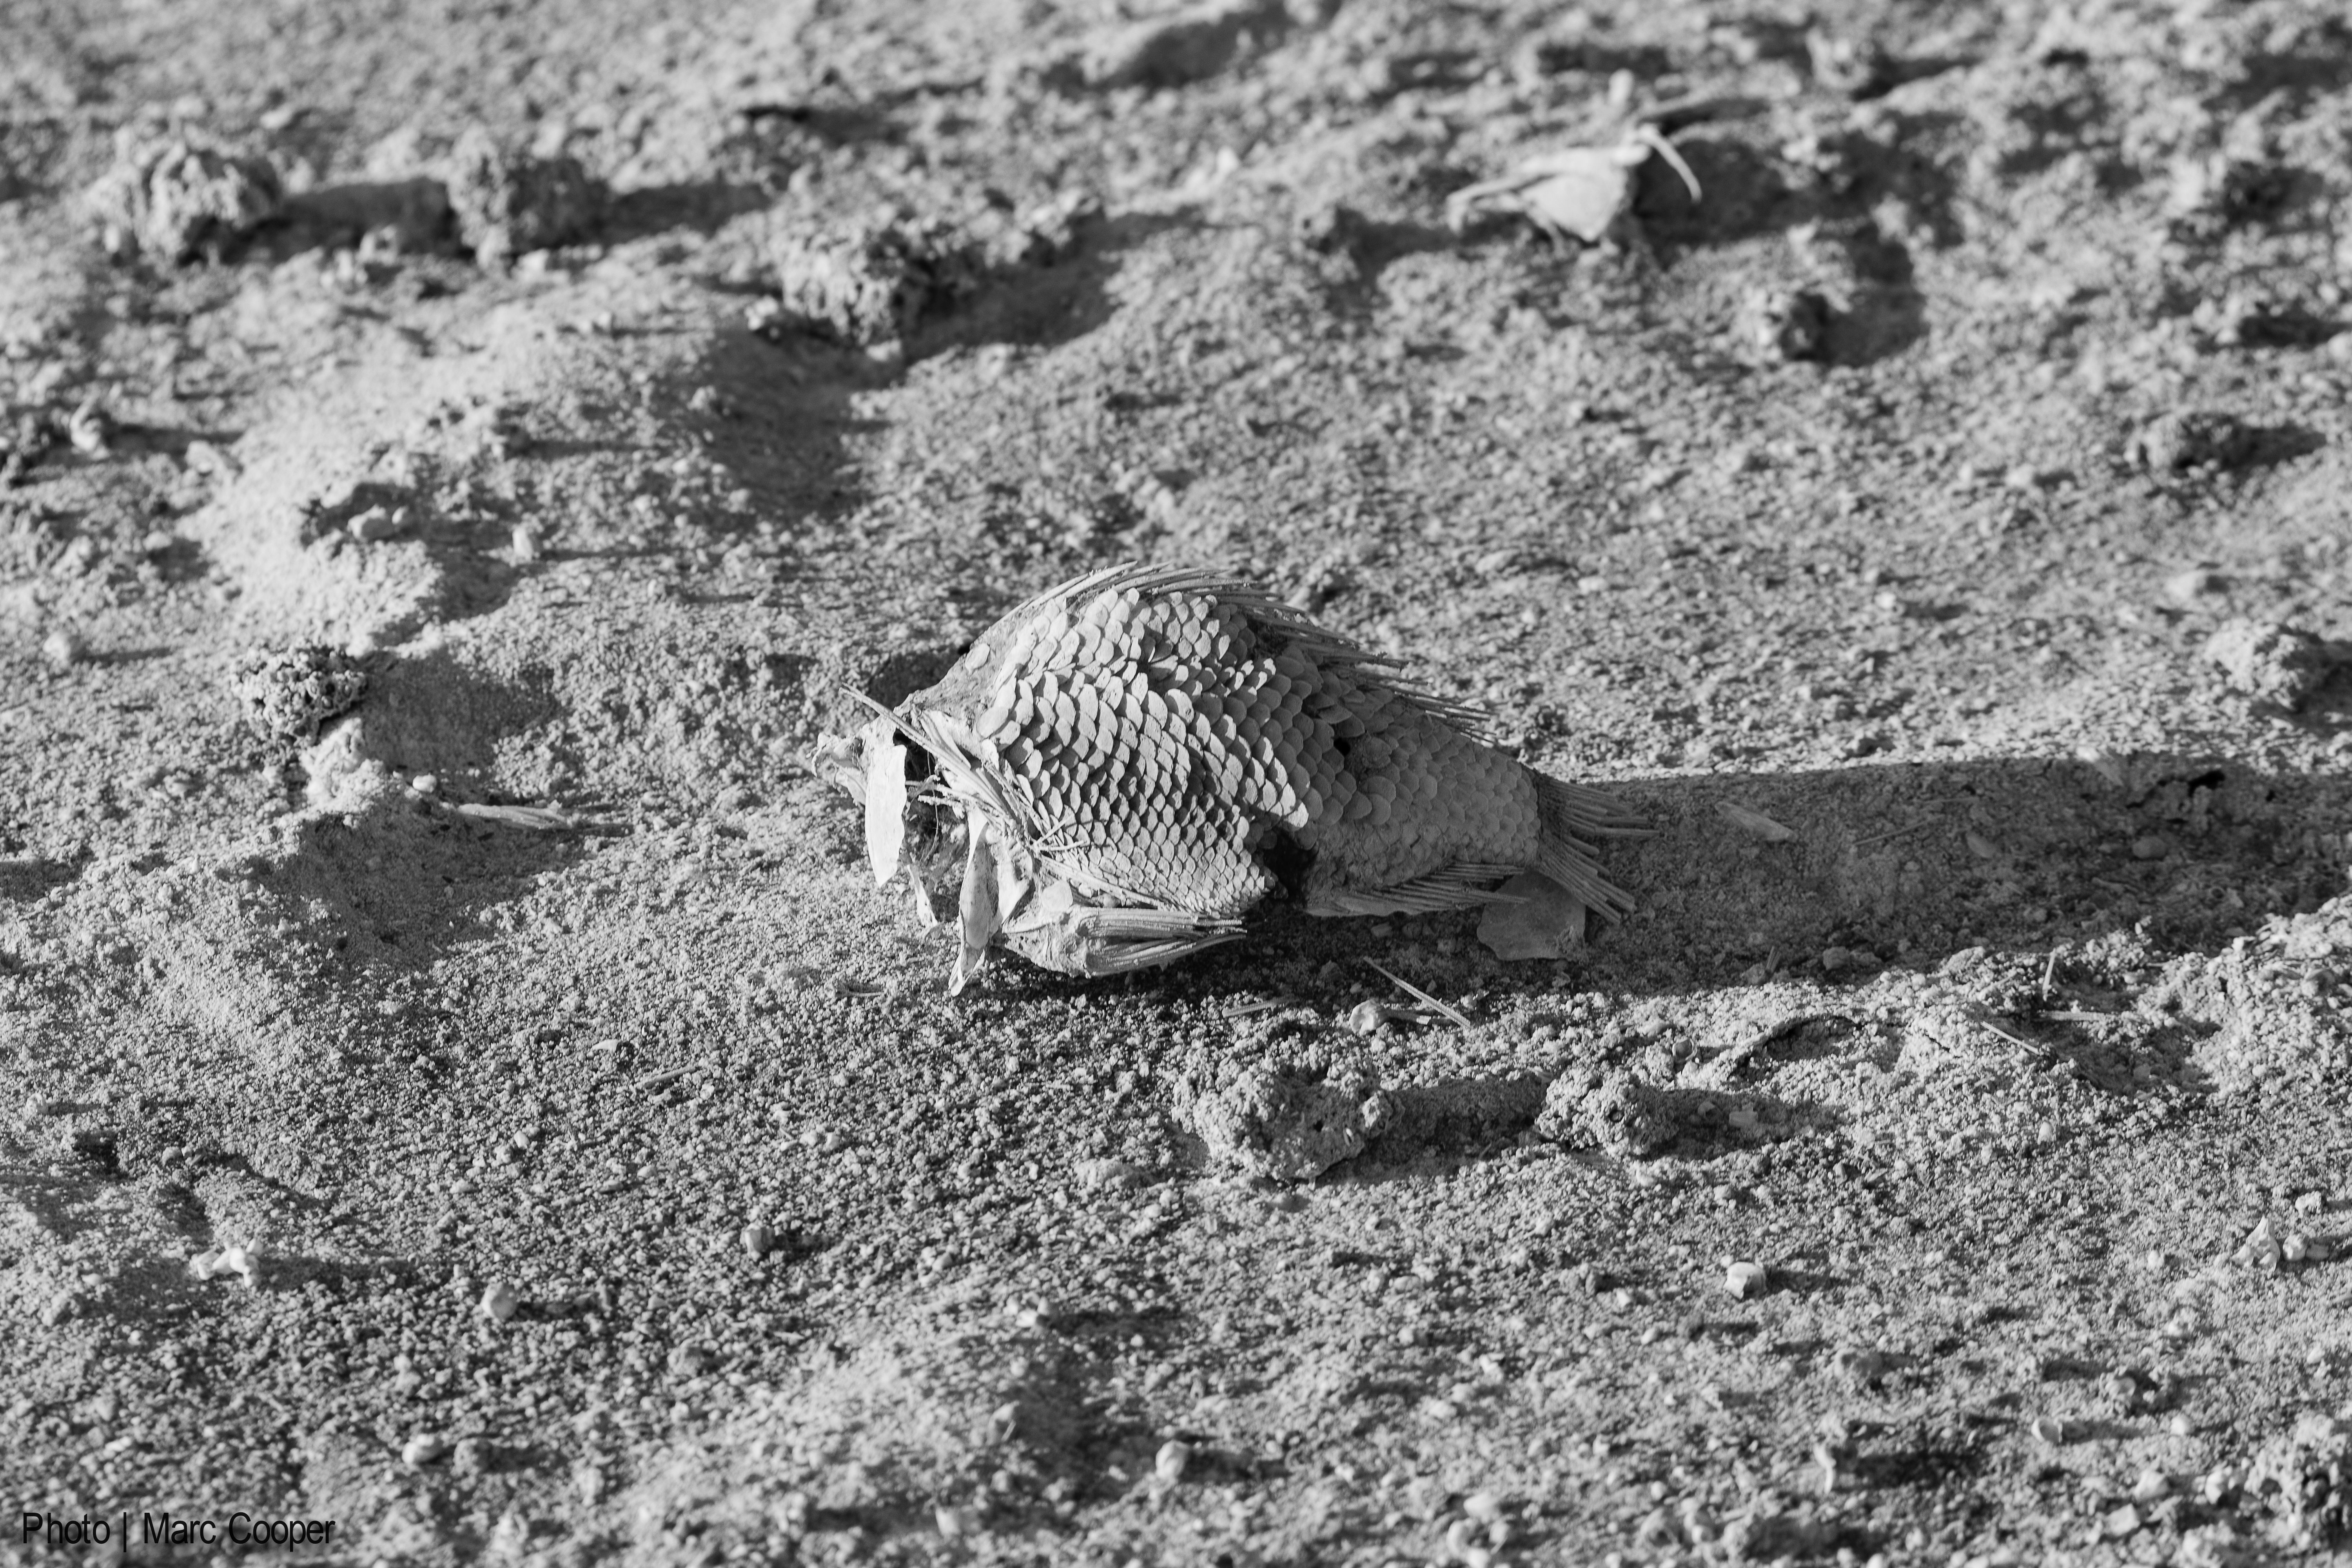
sand, rock, black and white, wildlife, mud, monochrome, saltonsea, bombaybeach, monochrome photography